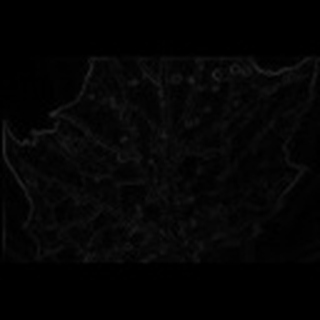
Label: cotton_aphids